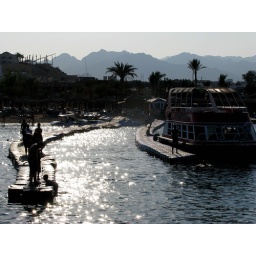
I took this one when i was in a glass boat in Sharm El Sheikh ..it was just AWESOME